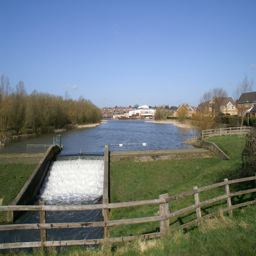
geographical feature category in front